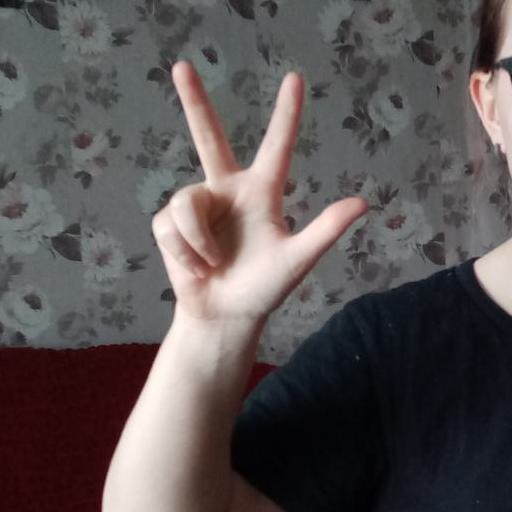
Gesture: three2